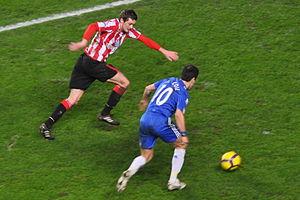
Joseph « Joe » John Cole, né le 8 novembre 1981 à Paddington, est un footballeur international anglais. Joueur professionnel entre 1999 et 2018, il évolue au poste de milieu de terrain.